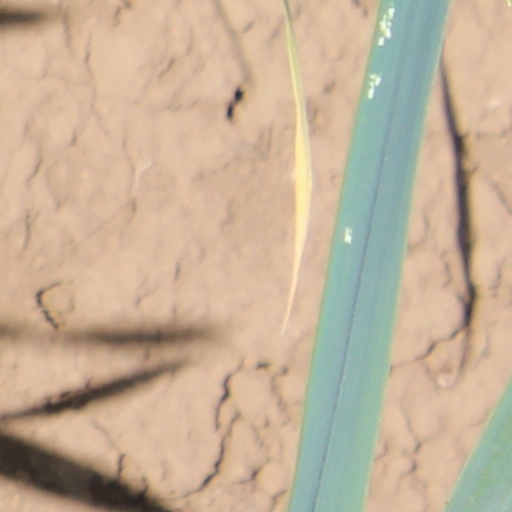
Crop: wheat